George Mallory

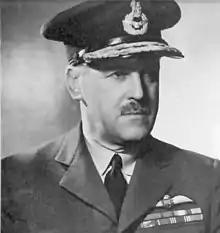
Sir Trafford Leigh-Mallory

The discovery of the body revealed circumstantial evidence that suggests Mallory might have reached the summit: firstly, Mallory's daughter always said Mallory carried a photo of his wife with the intention of leaving it on the summit, and no such photo was found on the body. Given the excellent preservation of the body and personal possessions, the absence of the photo suggests he may have reached the summit and deposited it there. Secondly, Mallory's snow goggles were in his pocket, indicating he may have died at night; that he and Irvine had made a push for the summit and were descending very late in the day. Given their known departure time and movements, had they not made the summit, it is unlikely they would have still been out by nightfall.